77th United States Congress

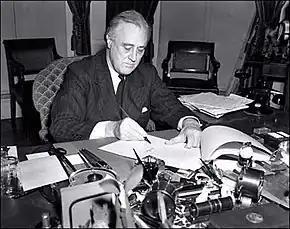
President Franklin Roosevelt signing the Lend-Lease Act, March 11, 1941.

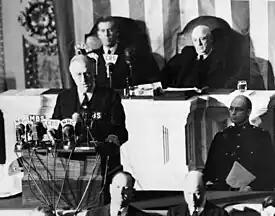
President Roosevelt delivering the "Infamy Speech" to Congress, requesting a declaration of war, December 8, 1941. Behind him are Vice President Henry Wallace (left) and House Speaker Sam Rayburn. To the right, in uniform in front of Rayburn, is Roosevelt's son James, who escorted his father to the Capitol.

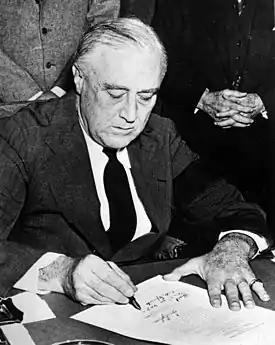
President Roosevelt signing the declaration of war against Japan, December 8, 1941

Senators are elected statewide every two years, with one-third beginning new six-year terms with each Congress. Preceding the names in the list below are Senate class numbers, which indicate the cycle of their election, In this Congress, Class 2 meant their term ended with this Congress, requiring reelection in 1942; Class 3 meant their term began in the last Congress, requiring reelection in 1944; and Class 1 meant their term began in this Congress, requiring reelection in 1946.